Ramona, San Diego County, California

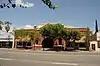
Ramona Town Hall

As an unincorporated town, Ramona's plenary local governing body is the San Diego County Board of Supervisors. However, many governmental functions operate at the local level in Ramona.